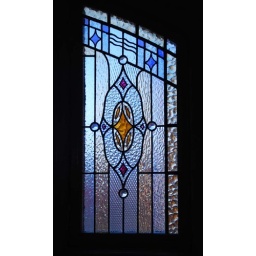
This is a window in my office building.... it was built in 1906-1910 and housed mainly grand apartments... quite posh...